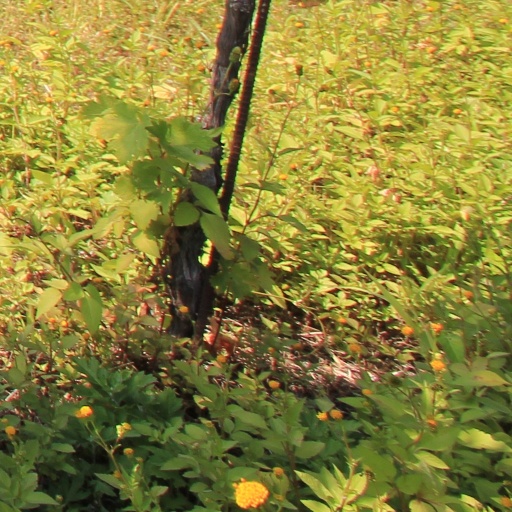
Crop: grape